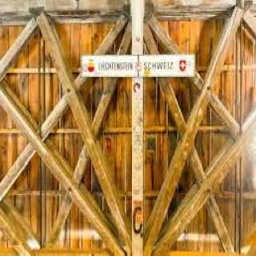
Old Rhine Bridge